Harry Potter and the Philosopher's Stone (film)

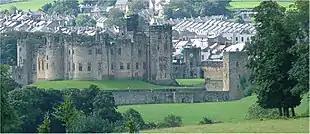
A large castle, with a ditch and trees in front of it.

Two British film industry officials requested that the film be shot in the United Kingdom, offering their assistance in securing filming locations, the use of Leavesden Film Studios, as well as changing the UK's child labour laws (adding a small number of working hours per week and making the timing of on-set classes more flexible). Warner Bros. accepted their proposal.